Battle of Kápolna

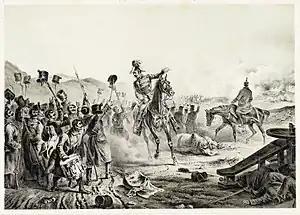
Schlik's troops attack Verpelét by Bachmann Hohmann

Görgei arrived at the outskirts of Verpelét at noon and quickly assessed the situation. Seeing the futile attempts of his troops and the fierce counterattacks of the Imperials, he ordered a retreat to take up defensible positions on the Kerecsend hills, south-east from Verpelét. Görgei knew that he would need additional reinforcements if he was to stop Schlik, so he ordered Klapka to search out the detachment led by Major Sulcz Bódog. Colonel Jerzy Bułharyn with the remnants of the Dessewffy Division occupied Ilka hill, south-east of Verpelét, where the column which was protecting the headquarters of the VII Corps, which consisted of 2 companies of grenadiers, a small squadron of the German Legion, the remnants of the 3rd Battalion of the 40th Regiment (which survived, after the battalion was crushed in the Battle of Nagyszombat), a battery of Congreve rockets and 1 battery of cannons, were ordered to move from Kerecsend, while Poeltenberg was ordered to take up a position on the hills east of Feldebrő. The advancing imperial troops arrived at the foot of the plateau around 1 pm. To do this, Lieutenant General Schlik grouped his corps as follows: Lieutenant-General Schulzig, having re-established communication with Major Augustinec's column, was to operate from the direction of Verpelét, with the Kriegern and Deym Brigades, against the heights occupied by Poeltenberg and Bulharyn; Staff Major Gablenz with 4 companies of infantry, 1 company of cavalry and 1/2 battery had to attack the Hungarian right flank from the direction of the vineyards northeast of Verpelét, and finally, Schlik himself with the Pergen brigade as the first and the Fiedler brigade as the second line of attack, together with all the cavalry of the corps, advanced on the hills, leaning towards the southeast, between the Rosnak and Bilincsi streams against Görgei's right flank, at the same time extending his attention towards Eger, from which direction the advanced Polish legionaries of the Schulcz brigade had already started to push forward. The Deym and Kriegern brigades, leading the attackers, charged Poeltenberg's soldiers. Schulzig's task was to deploy most of his artillery at first, and after a preliminary fire, one of the battalions of the Parma regiment charged, but Poeltenberg soon repulsed it. The Dessewffy division of Klapka's corps and Poeltenberg's division held off Schlik's corps on the heights east of Verpelét for 2–3 hours in the afternoon. Schulzig then ordered forward the Latour and Hartmann battalions together with the Otočac border guard battalion, supported by Augustinec's column, which attacked from Feldebrő; as a result of this attack of overwhelming forces, Poeltenberg had to retreat, being forced to do that also by the situation of the divisions fighting to his right.